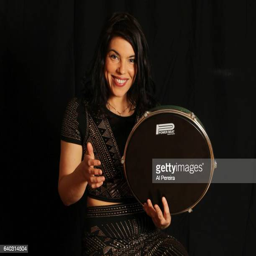
person appears in a portrait taken